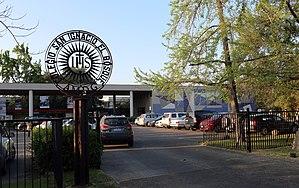
Le Collège Saint-Ignace est un établissement d'enseignement secondaire sis à Santiago du Chili. Appartenant à la Compagnie de Jésus, c'est l'une des écoles catholiques les plus prestigieuses d'Amérique latine. Le collège fait partie du réseau éducationnel ignacien du Chili et de la fédération latino-américaine des collèges jésuites. Il est ouvert de la maternelle à la terminale.